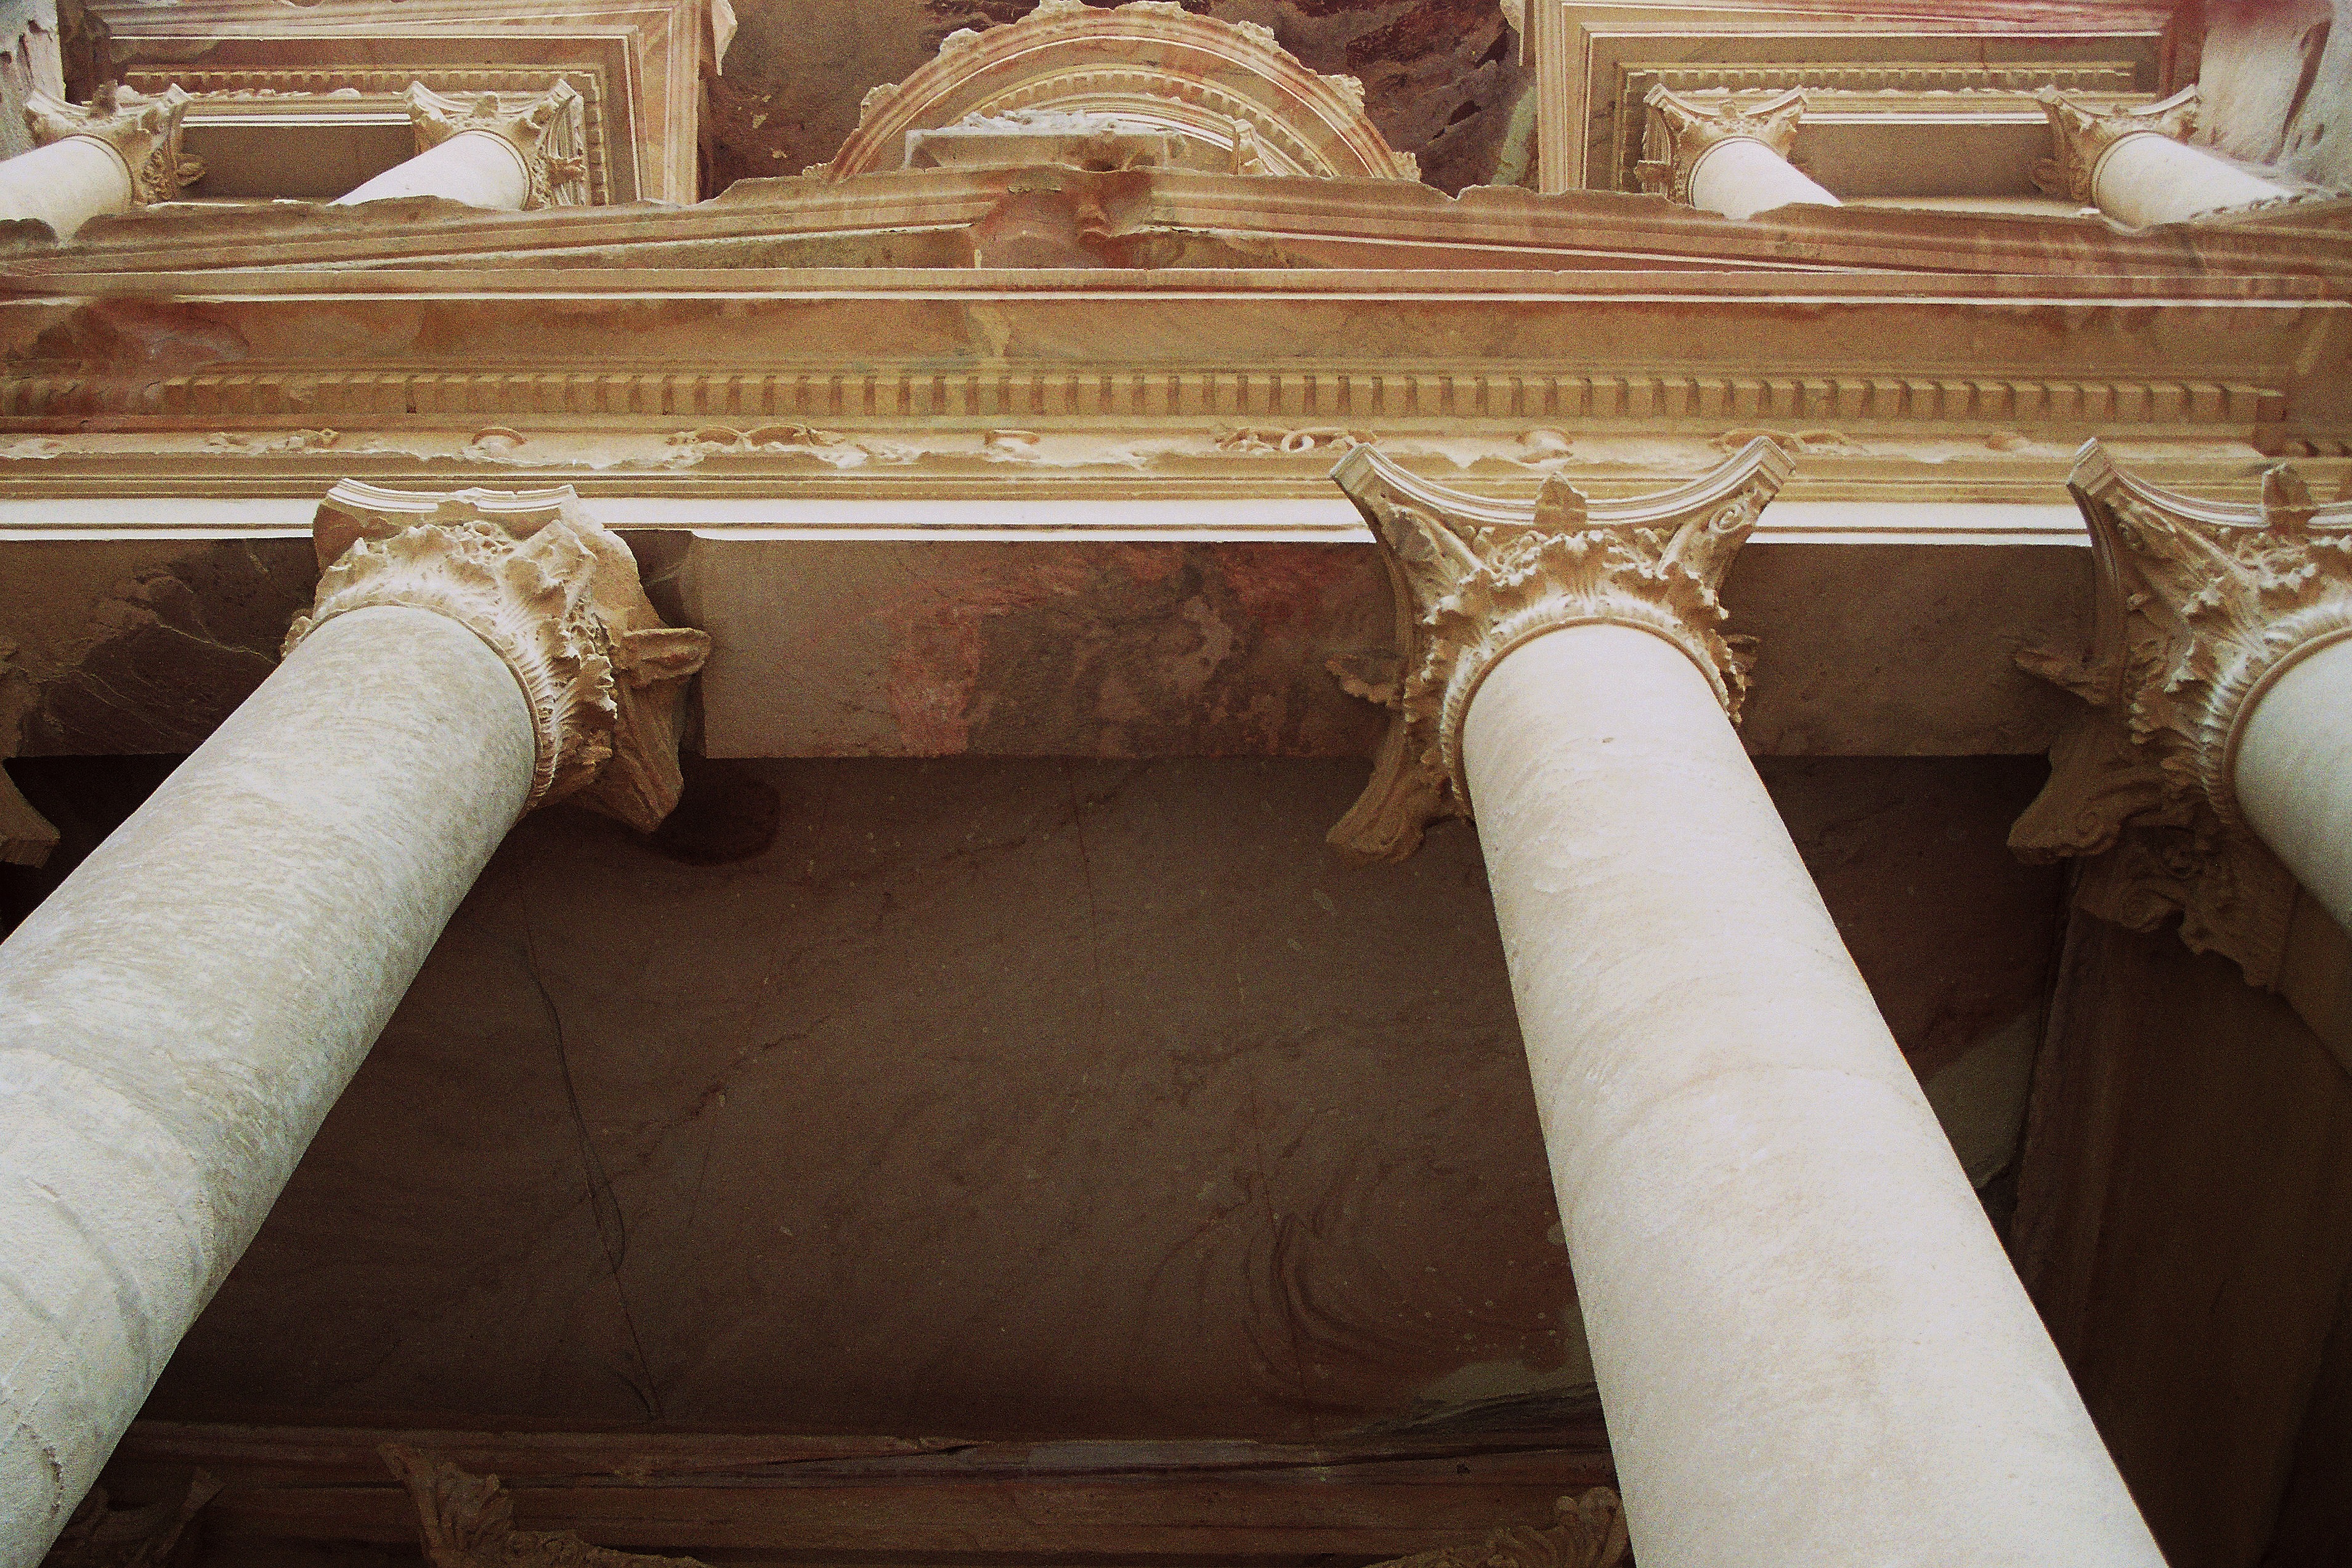
table, structure, wood, house, desert, floor, adventure, travel, column, holiday, gorge, living room, canyon, furniture, room, interior design, jordan, world heritage, temple, scan, unesco, carving, corinthian, molding, columnar, petra, sand stone, flooring, treasury, middle east, hellenic, ancient history, indiana jones, urn tomb, nabataeans, the colorful, the red, siq, khazne firaun al